Wufengella

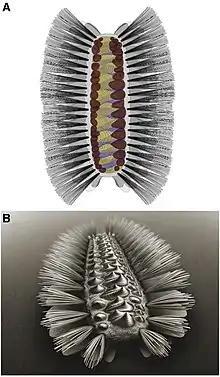
Interpretive drawing (top) and life restoration (bottom)

From a partially incomplete fossil, "Wufengella" is known to have an elongated body that measures about long. It has long bristles on both sides of the body that are presumed to be sensory organs for detecting their immediate surrounding such as approaching predators. It also has flap-like structures that could be suction organs for attachment to objects. In contrast to its related lophophorates which are fixed to sea floors, "Wufengella" was likely actively mobile..